Dino Stamatopoulos

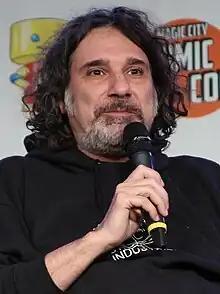
Stamatopoulos in 2016

Konstantinos Pollux Alexandros "Dino" Stamatopoulos (born December 14, 1964) is an American writer, producer, and actor. He has worked on TV programs such as "Mr. Show", "TV Funhouse", "Mad TV", "The Dana Carvey Show", "Late Show with David Letterman", and "Late Night with Conan O'Brien". He has also created multiple animated TV shows such as "Moral Orel", "Mary Shelley's Frankenhole", and "High School USA!". As an actor, he is best known for his recurring role as the character Alex "Star-Burns" Osbourne on the NBC comedy series "Community", on which he also worked as a producer, a consulting writer, and wrote two animated episodes.